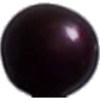
Label: cherry_wax_black